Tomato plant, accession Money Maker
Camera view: vertical (180 deg); turntable rotation: 0 degrees
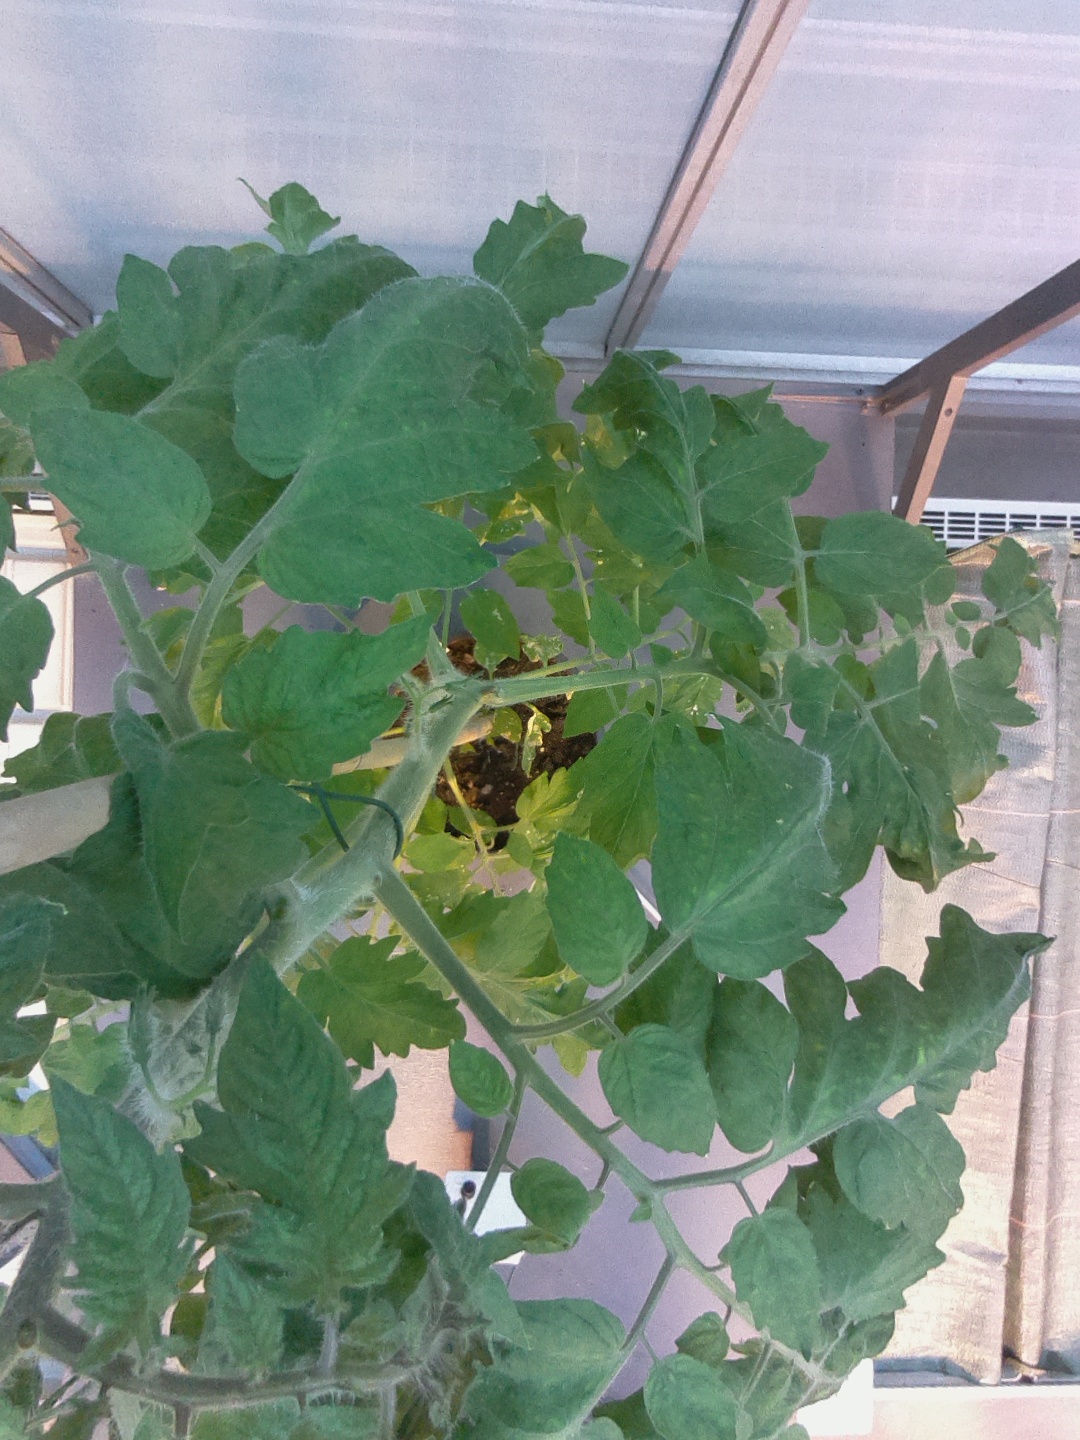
BBCH growth stage 55: 5 inflorescences visible